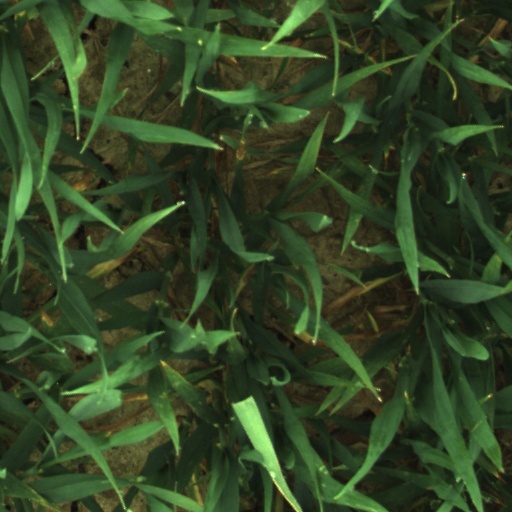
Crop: wheat